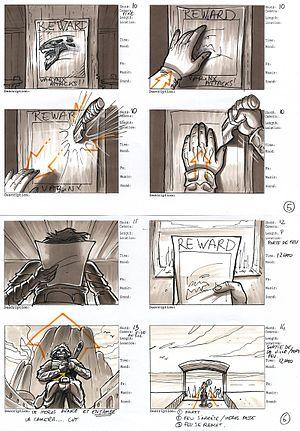
Un storyboard ou scénarimage, est un document sur papier ou fichier numérique, utilisé au cinéma et en téléfilm, lors de la préproduction afin de planifier les besoins de l'ensemble des plans qui constitueront le film, aussi bien au niveau technique qu'au niveau artistique. Sa mise en page ressemble à celle d'une bande dessinée dont chaque vignette représente un plan, décrit parfois en plusieurs dessins. L'ordre proposé est celui du montage final.